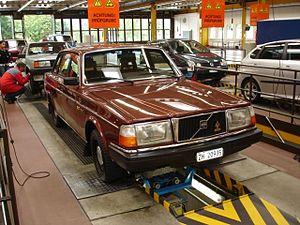
Le service des automobiles est en Suisse une entité publique chargée, dans chaque canton, de la « gestion » des véhicules routiers. Dans certains cantons, ce service est aussi chargé de gérer les bateaux. Si le nom de « service des automobiles » ou « service des automobiles et de la navigation » est communément utilisé, le nom exact de l'institution peut changer d'un canton à l'autre.